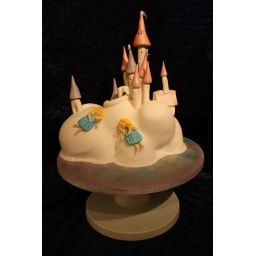
Castle cake in the clouds